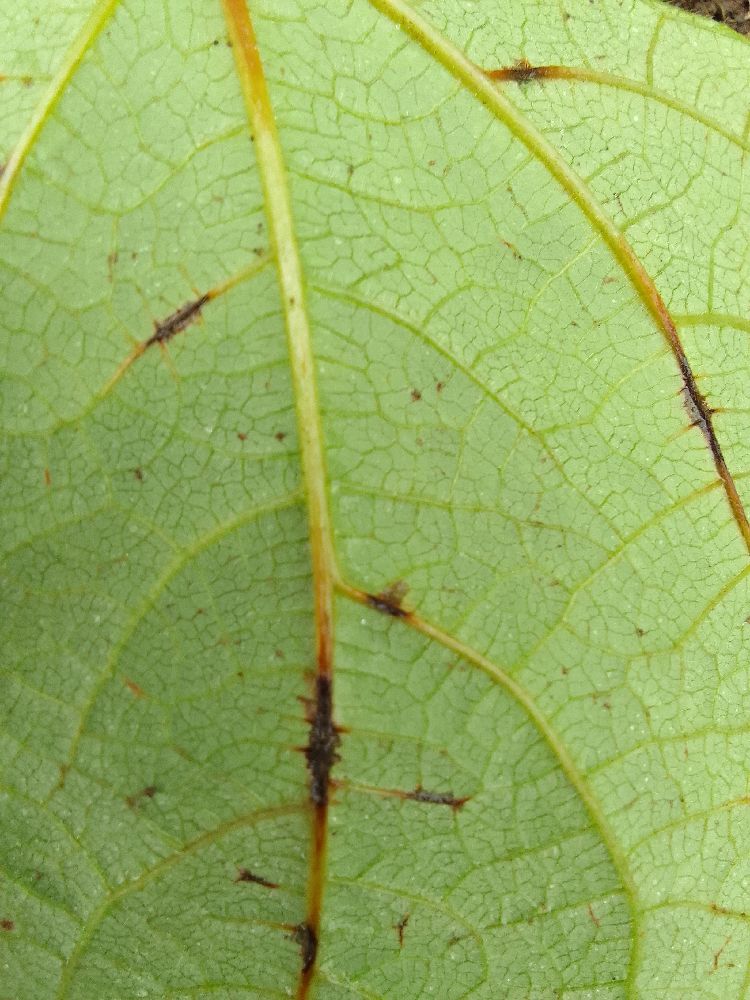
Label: anthracnose